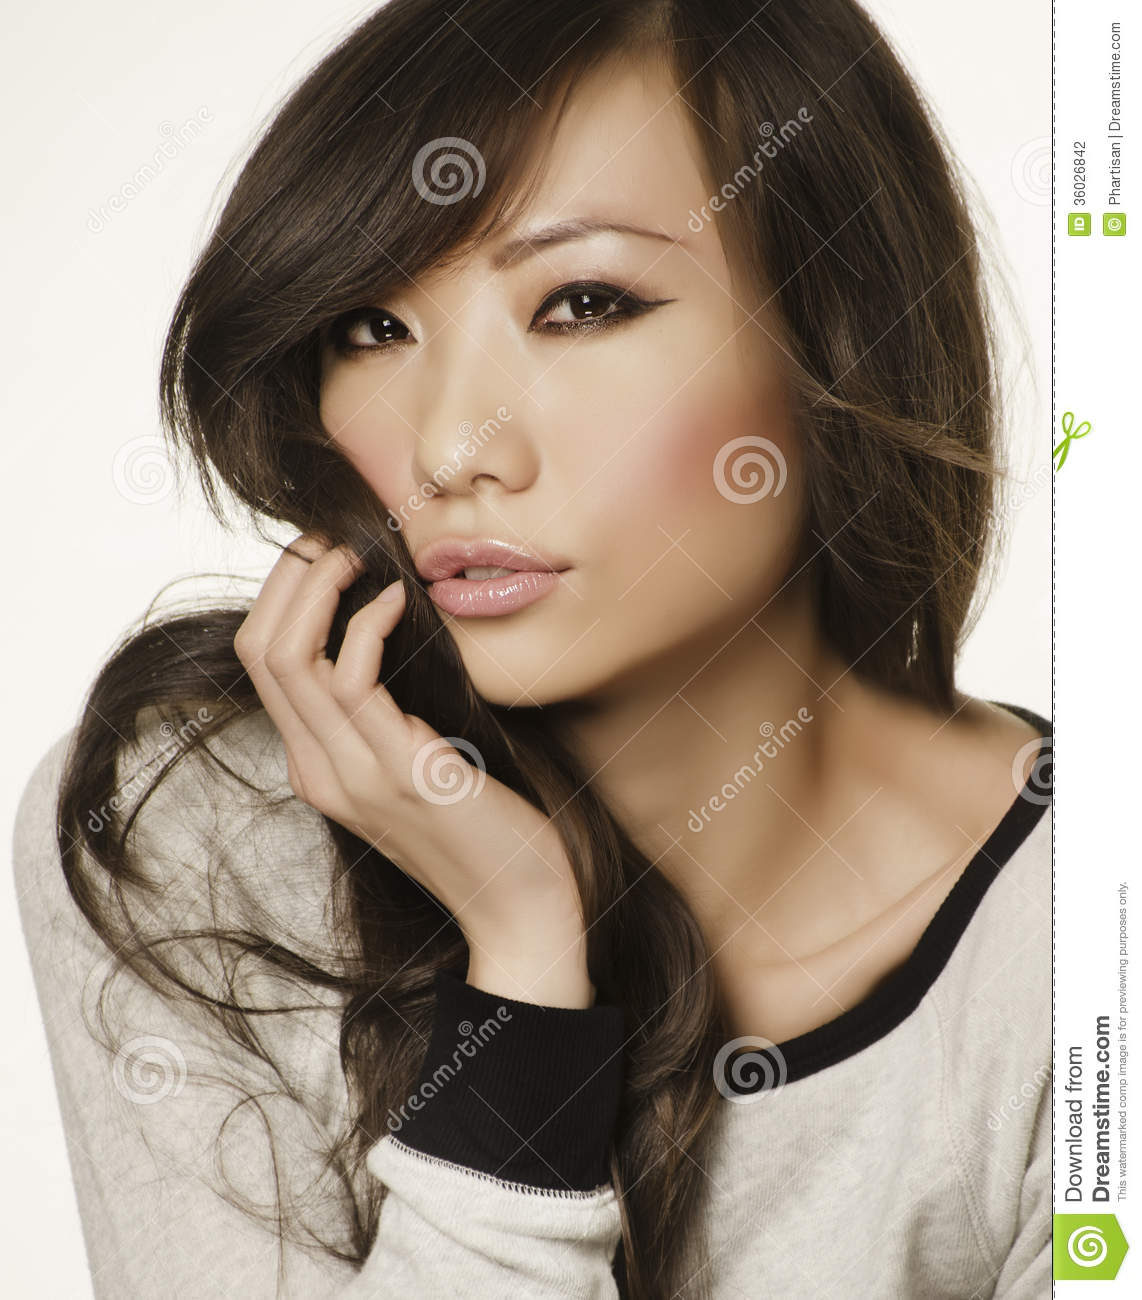
Label: Colored